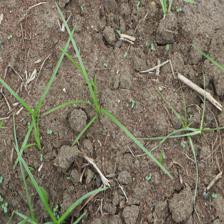
Label: Grass